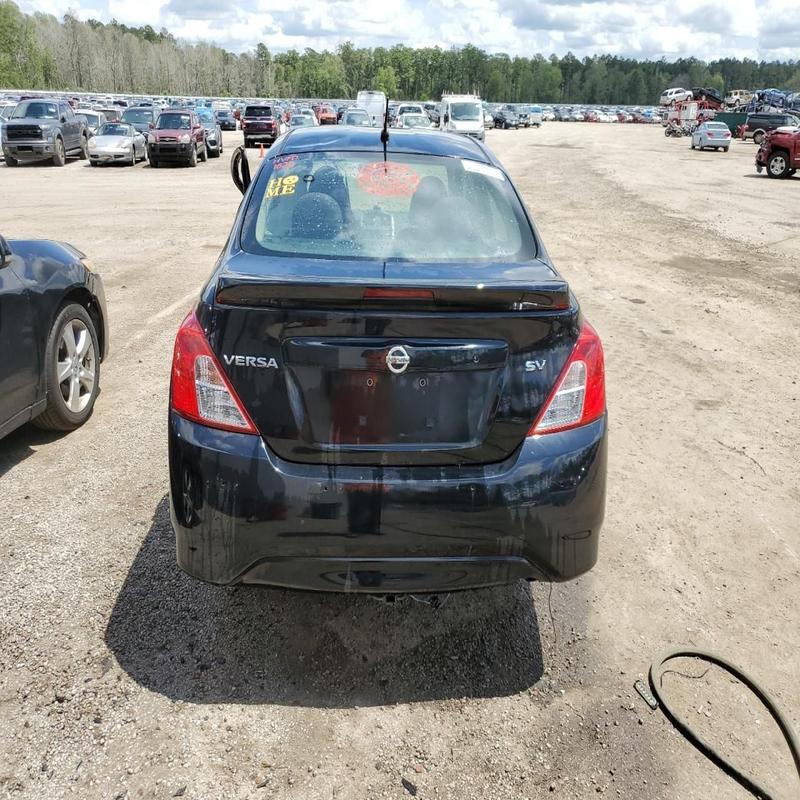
Aucun dommage détecté.
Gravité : aucun